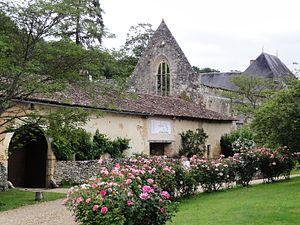
Béruges est une commune du Centre-Ouest de la France, située dans le département de la Vienne en région Nouvelle-Aquitaine.